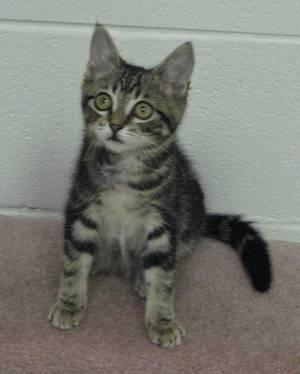
cat